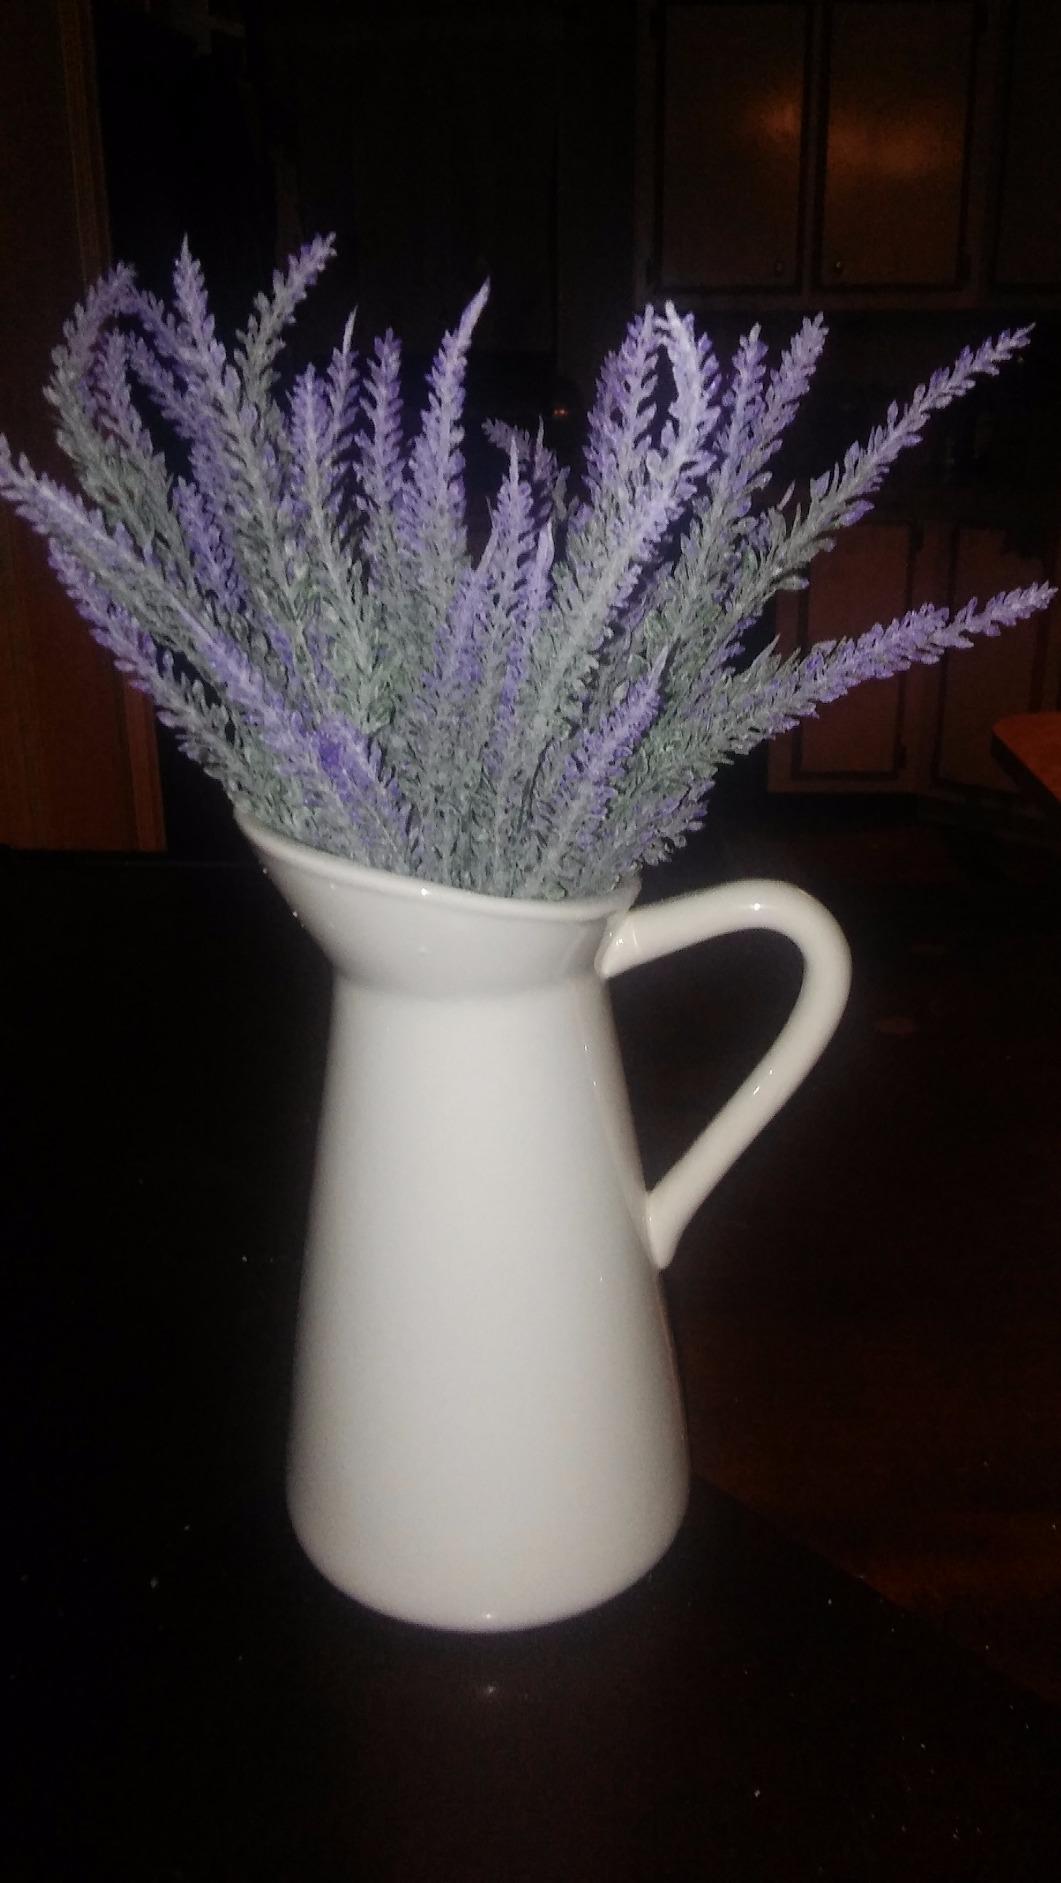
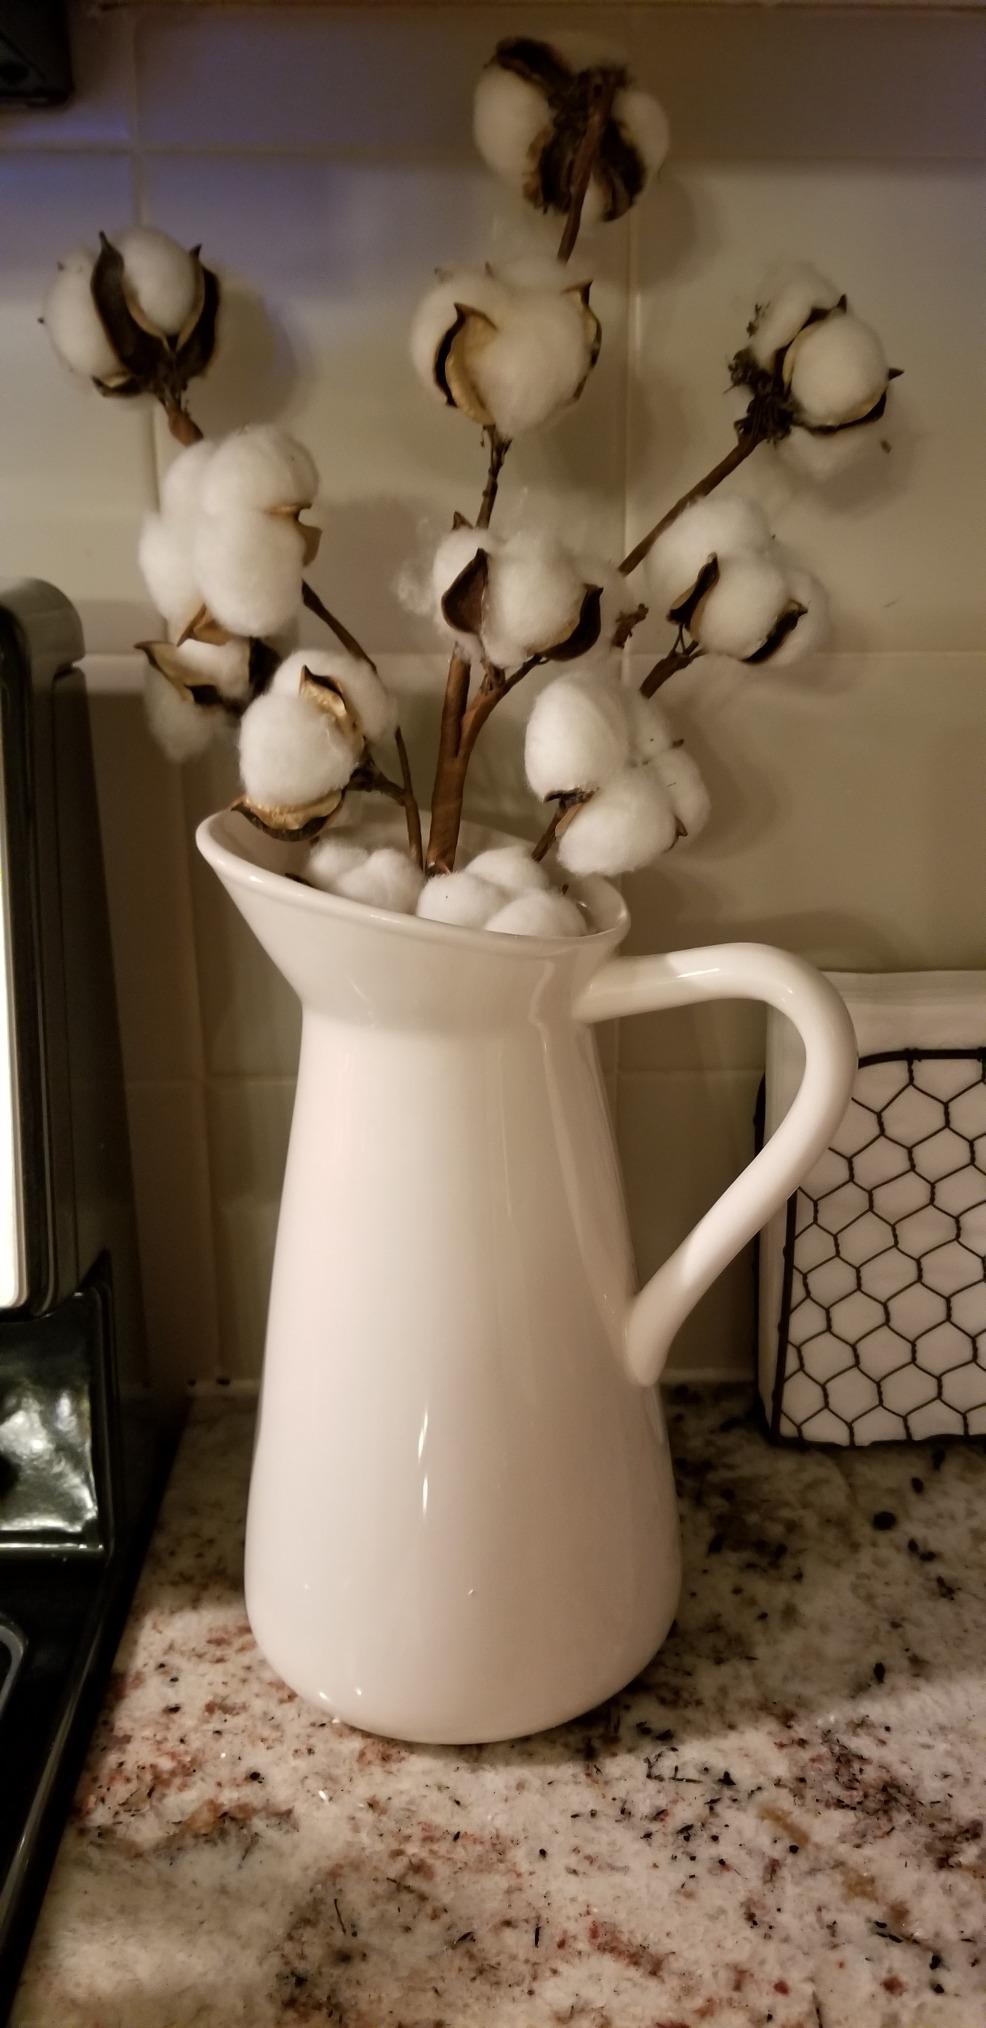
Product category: vase
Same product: yes